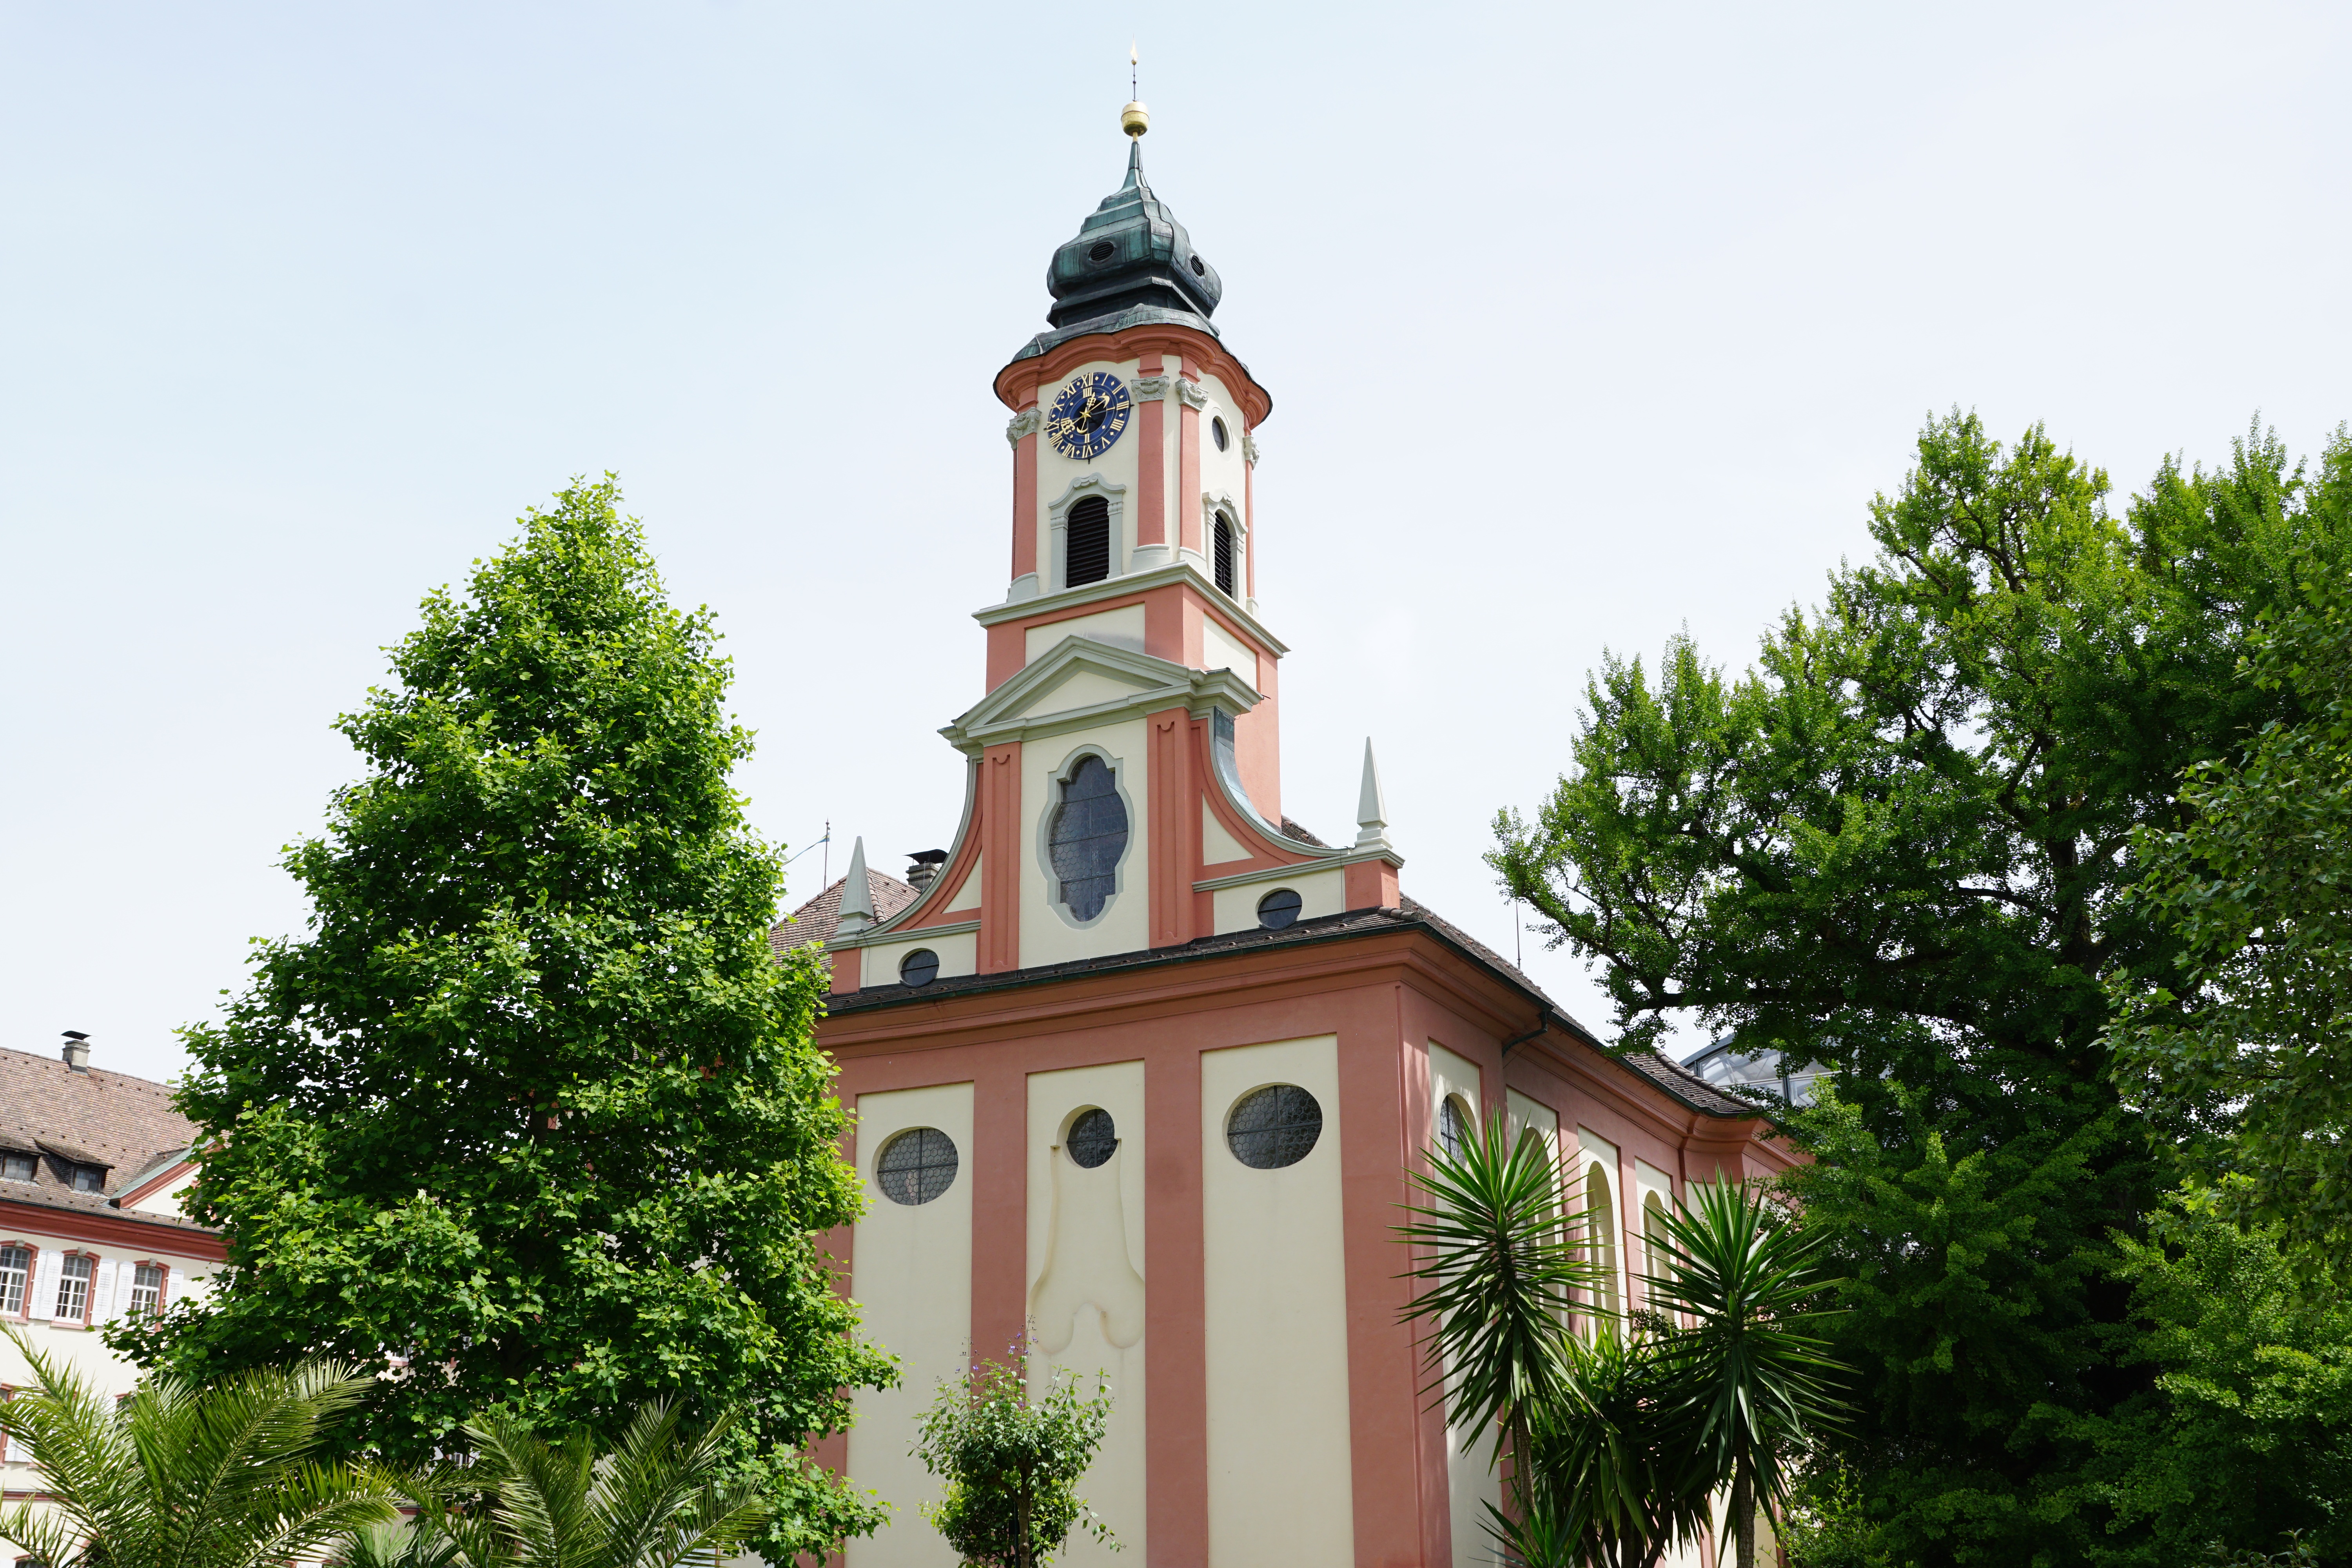
building, tower, church, chapel, place of worship, clock tower, bell tower, steeple, monastery, shrine, mainau, lake constance, spanish missions in california